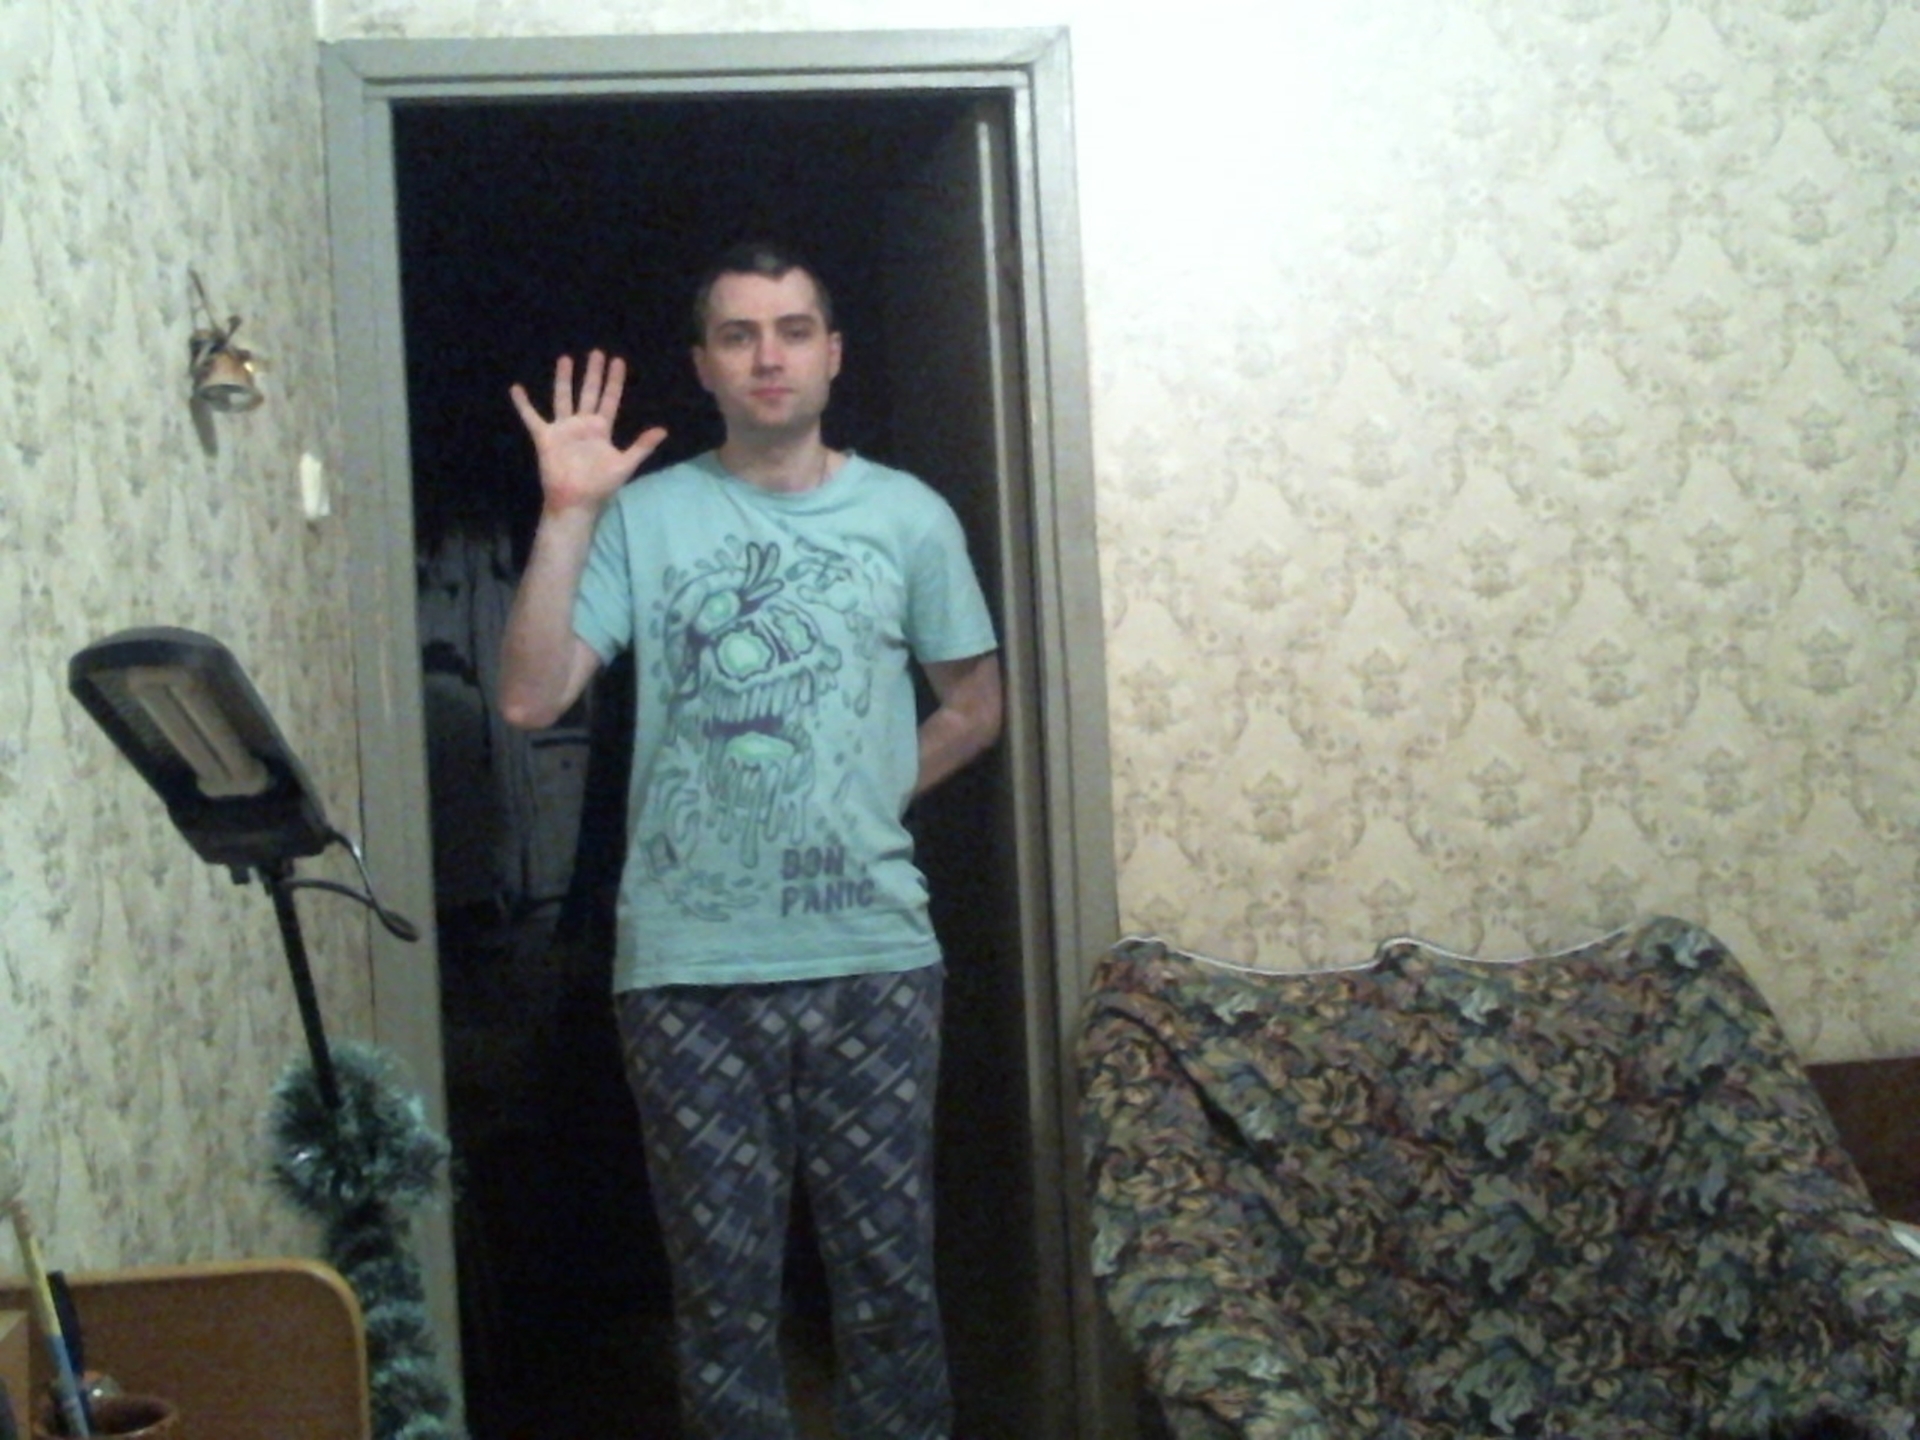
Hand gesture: palm